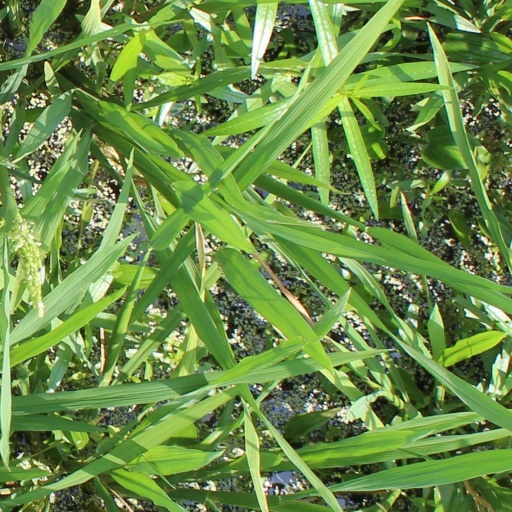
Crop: rice